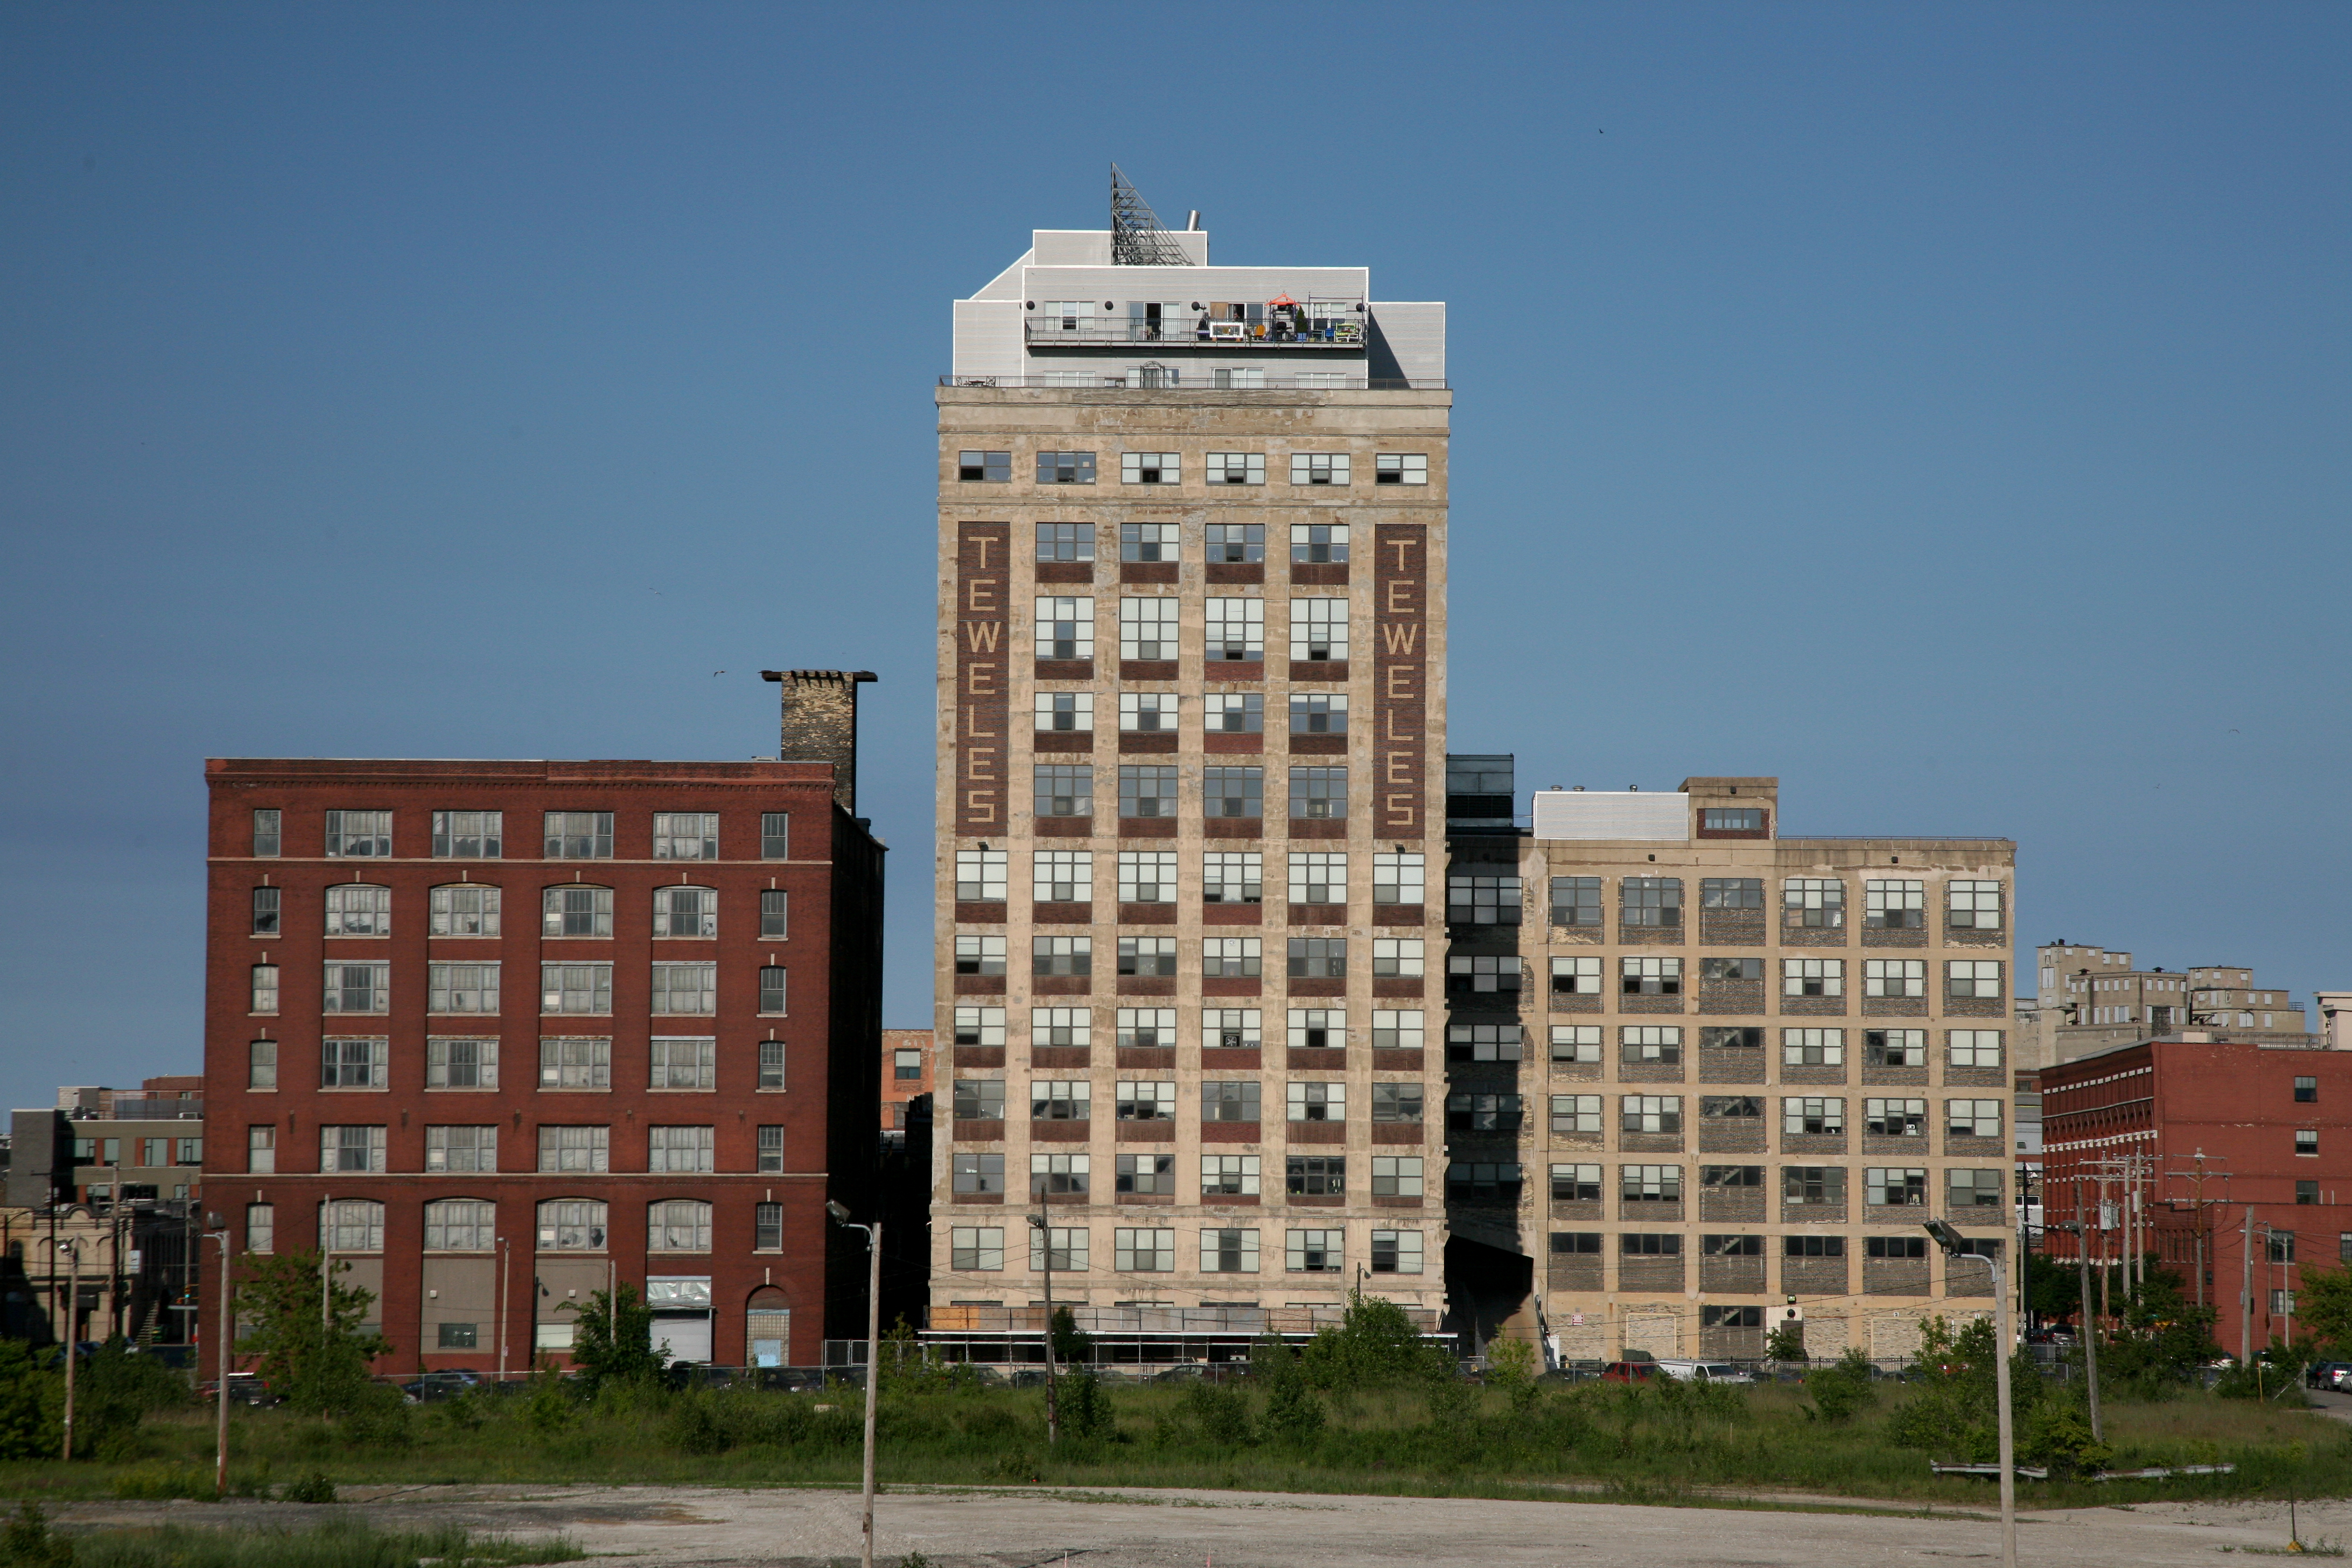
architecture, skyline, town, building, city, skyscraper, cityscape, downtown, tower, plaza, landmark, facade, apartment, tower block, rehabilitation, arquitectura, oldbuilding, architektur, condominium, wisconsin, neighbourhood, tewelesseedcompany, tewelestower, urban area, residential area, human settlement, metropolitan area